Hubele Mounds and Village Site

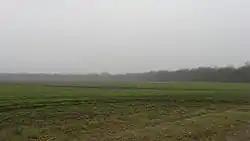
Overview of the site from the west

The Hubele Mounds and Village Site are an archaeological site in the southeastern part of the U.S. state of Illinois. Located near the community of Maunie in White County, the site has received recognition from the federal government because of its archaeological value. Due to the lack of recent excavations, the site's dates of habitation are debated, ranging from 400 BC in some estimates to AD 1000 in others, but all agree on the site's significance to understanding the prehistory of the region.